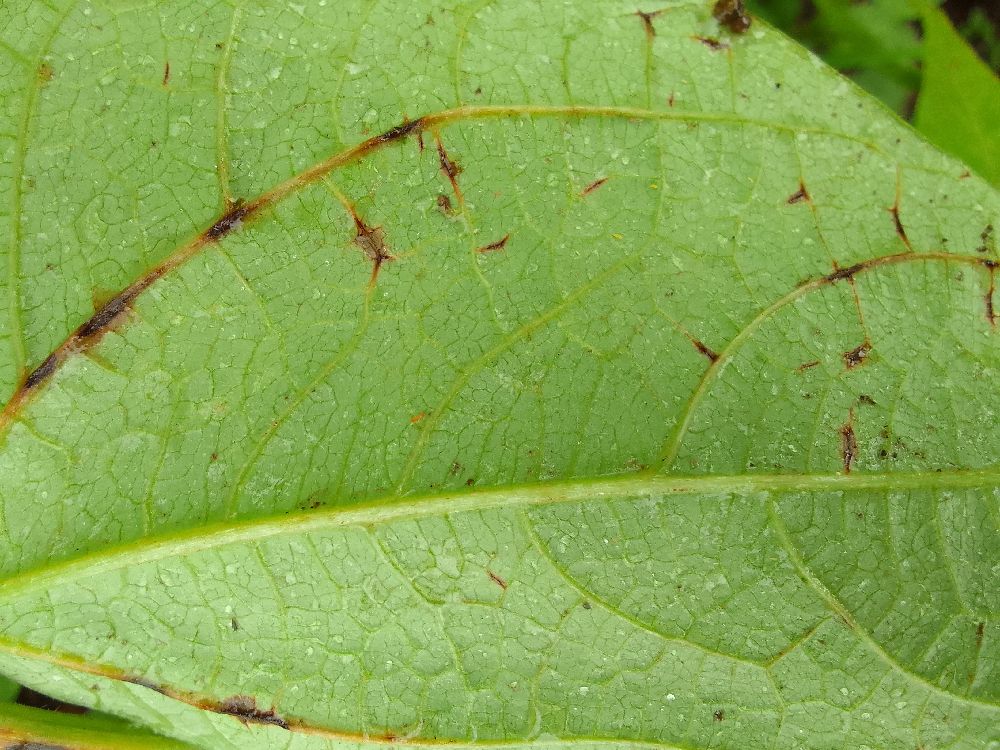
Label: anthracnose